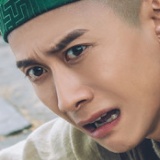
diễn viên Trương Nhất Sơn